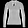
Label: Pullover